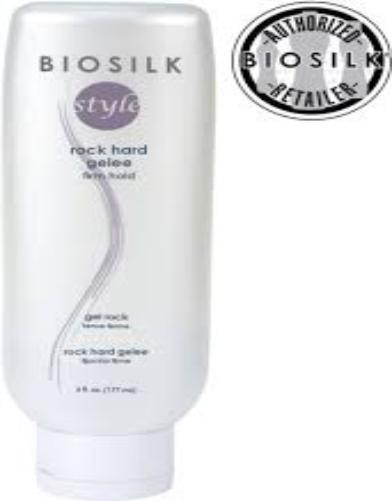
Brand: Biosilk
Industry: Necessities